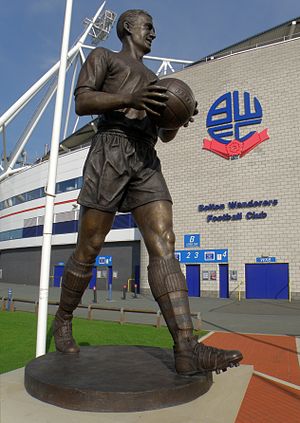
Nat Lofthouse
Statue af Lofthouse udenfor Reebok Stadium.
"Nathaniel ""Nat"" Lofthouse OBE var en engelsk fodboldspiller, der spillede hele sin aktive karriere, fra 1946 til 1960, som angriber hos Bolton Wanderers i sin fødeby. Med klubben vandt han FA Cuppen i 1958. Her scorede han begge mål i finalesejren på 2-0 over Manchester United. I 1956 blev han topscorer i den bedste engelske liga, og han er fortsat den mest scorende spiller i Bolton Wanderers' historie.